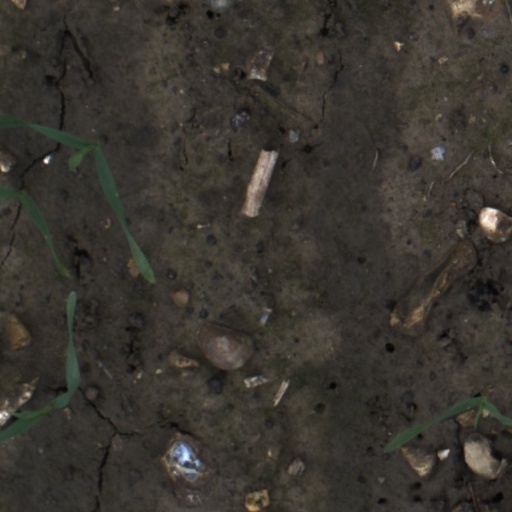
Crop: wheat